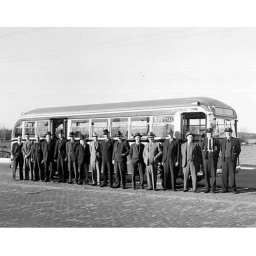
Engineers, business executives, and City of Seattle employees standing in front of bus